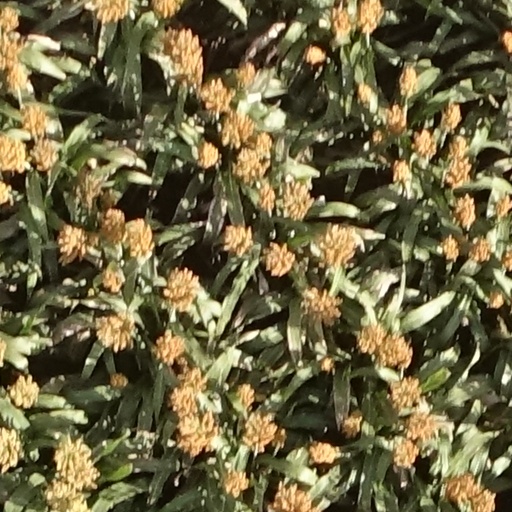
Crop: sorghum